Cabin Fever (2016 film)

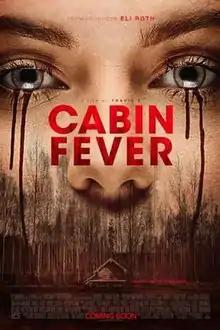
Theatrical release poster

Cabin Fever is a 2016 American horror film directed by Travis Zariwny and written by Eli Roth and Randy Pearlstein as a remake of Roth's 2002 film of the same name and the fourth and final installment in the "Cabin Fever" franchise. The film stars Samuel Davis, Gage Golightly, Matthew Daddario, Nadine Crocker, and Dustin Ingram. The film was released on February 12, 2016, by IFC Midnight. The film was universally panned by critics and underperformed at the box office.